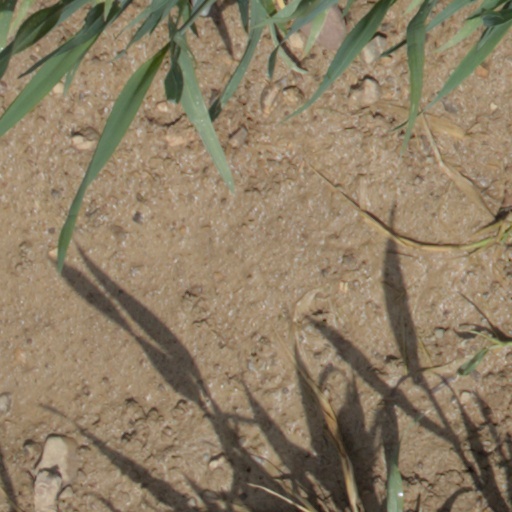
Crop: wheat